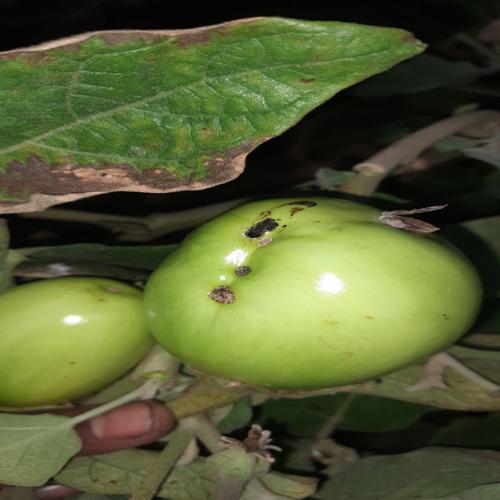
Label: Shoot and Fruit Borer